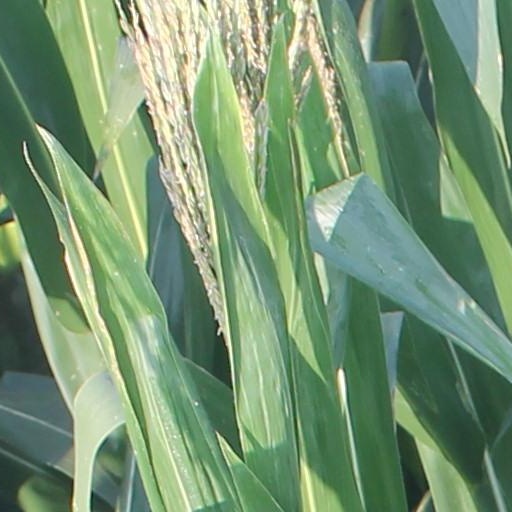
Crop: maize; corn